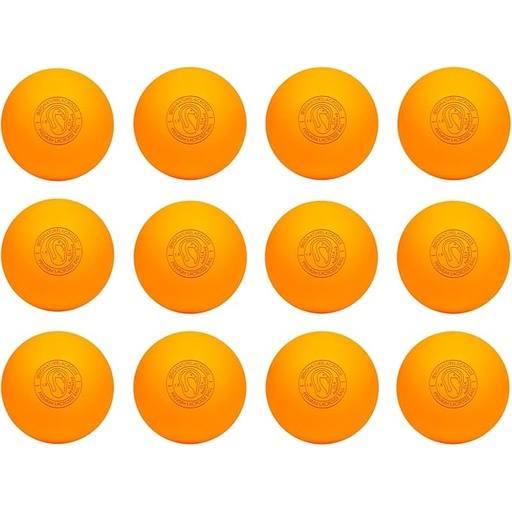
Signature Lacrosse Ball Set - Packs of 2, 4, 8, 12, and 120 - No Chemical Smell Massage Balls, Myofascial Release Tools, Back Roller, Muscle Knot Remover
About This MULTI-USE WITH HEALTH BENEFIT: Signature Lacrosse balls are perfect for use as massage tools, dog balls, and of course for lacrosse. Our massage balls offer notable health benefits. These benefits include trigger point massage, neck and shoulder massage, deep tissue therapy, and more. Great for recovery, and relief to muscle groups like your hip flexors and scapula. ENHANCED GRIP BALLS: Featuring TOUGH GRIP Technology, our revolutionary rubber formula creates a better feel and gives you more control rep after rep. The enhanced grip also is also beneficial when our balls are used for massage and therapy use. HIGH PERFORMANCE PROMISE: With our zero-defect industry-leading manufacturing standards, you can be confident that you are ordering the absolute best in quality and performance. LAST TWICE AS LONG: Signature Premiums last twice as long as normal lacrosse balls under any conditions, on any surface. PERFECT FOR PETS: Nothing will make your dog as happy as our Signature Premium balls. Our balls will withstand the test of even the most extreme chewers! Overview Brand : Signature Lacrosse Material : Rubber Color : Orange Age Range (Description) : Youth Sport : Lacrosse
Brand: SignatureLacrosse
Category: Sporting Goods > Athletics > Field Hockey & Lacrosse > Lacrosse Balls